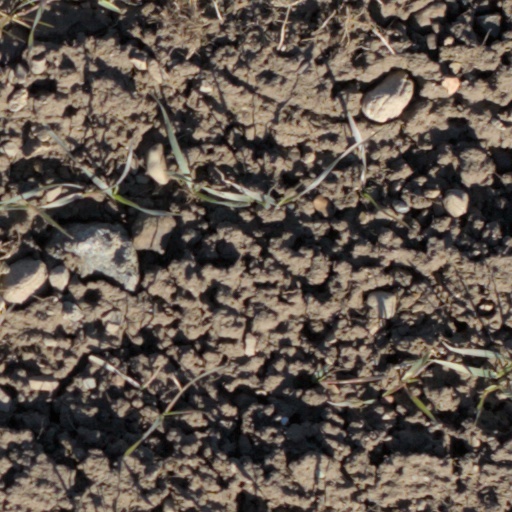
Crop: wheat